Tomorrow I'll Kill Myself

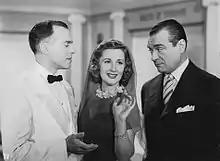

Tomorrow I'll Kill Myself (Spanish: Mañana me suicido) is a 1942 Argentine musical film of the Golden Age of Argentine cinema, directed and co-written by Carlos Schlieper and starring Amanda Ledesma, Alberto Vila and Osvaldo Miranda.